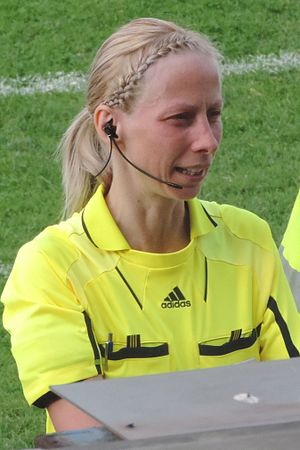
Gyöngyi Gaál
Gyöngyi Gaál
Gyöngyi Krisztina Gaál er en ungarsk fodbolddommer. Hun har været FIFA-dommer siden 2002.